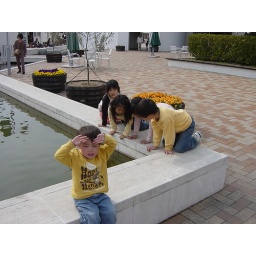
Checking to see if there are any fish in the water (there weren't).